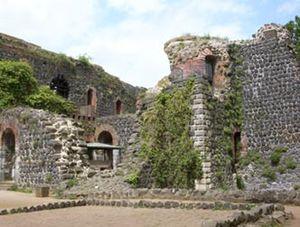
Kaiserswerth est un quartier de la ville de Düsseldorf, en Allemagne. Situé au nord de la ville, près du Rhin, il compte 7 897 habitants pour 4,71 km².